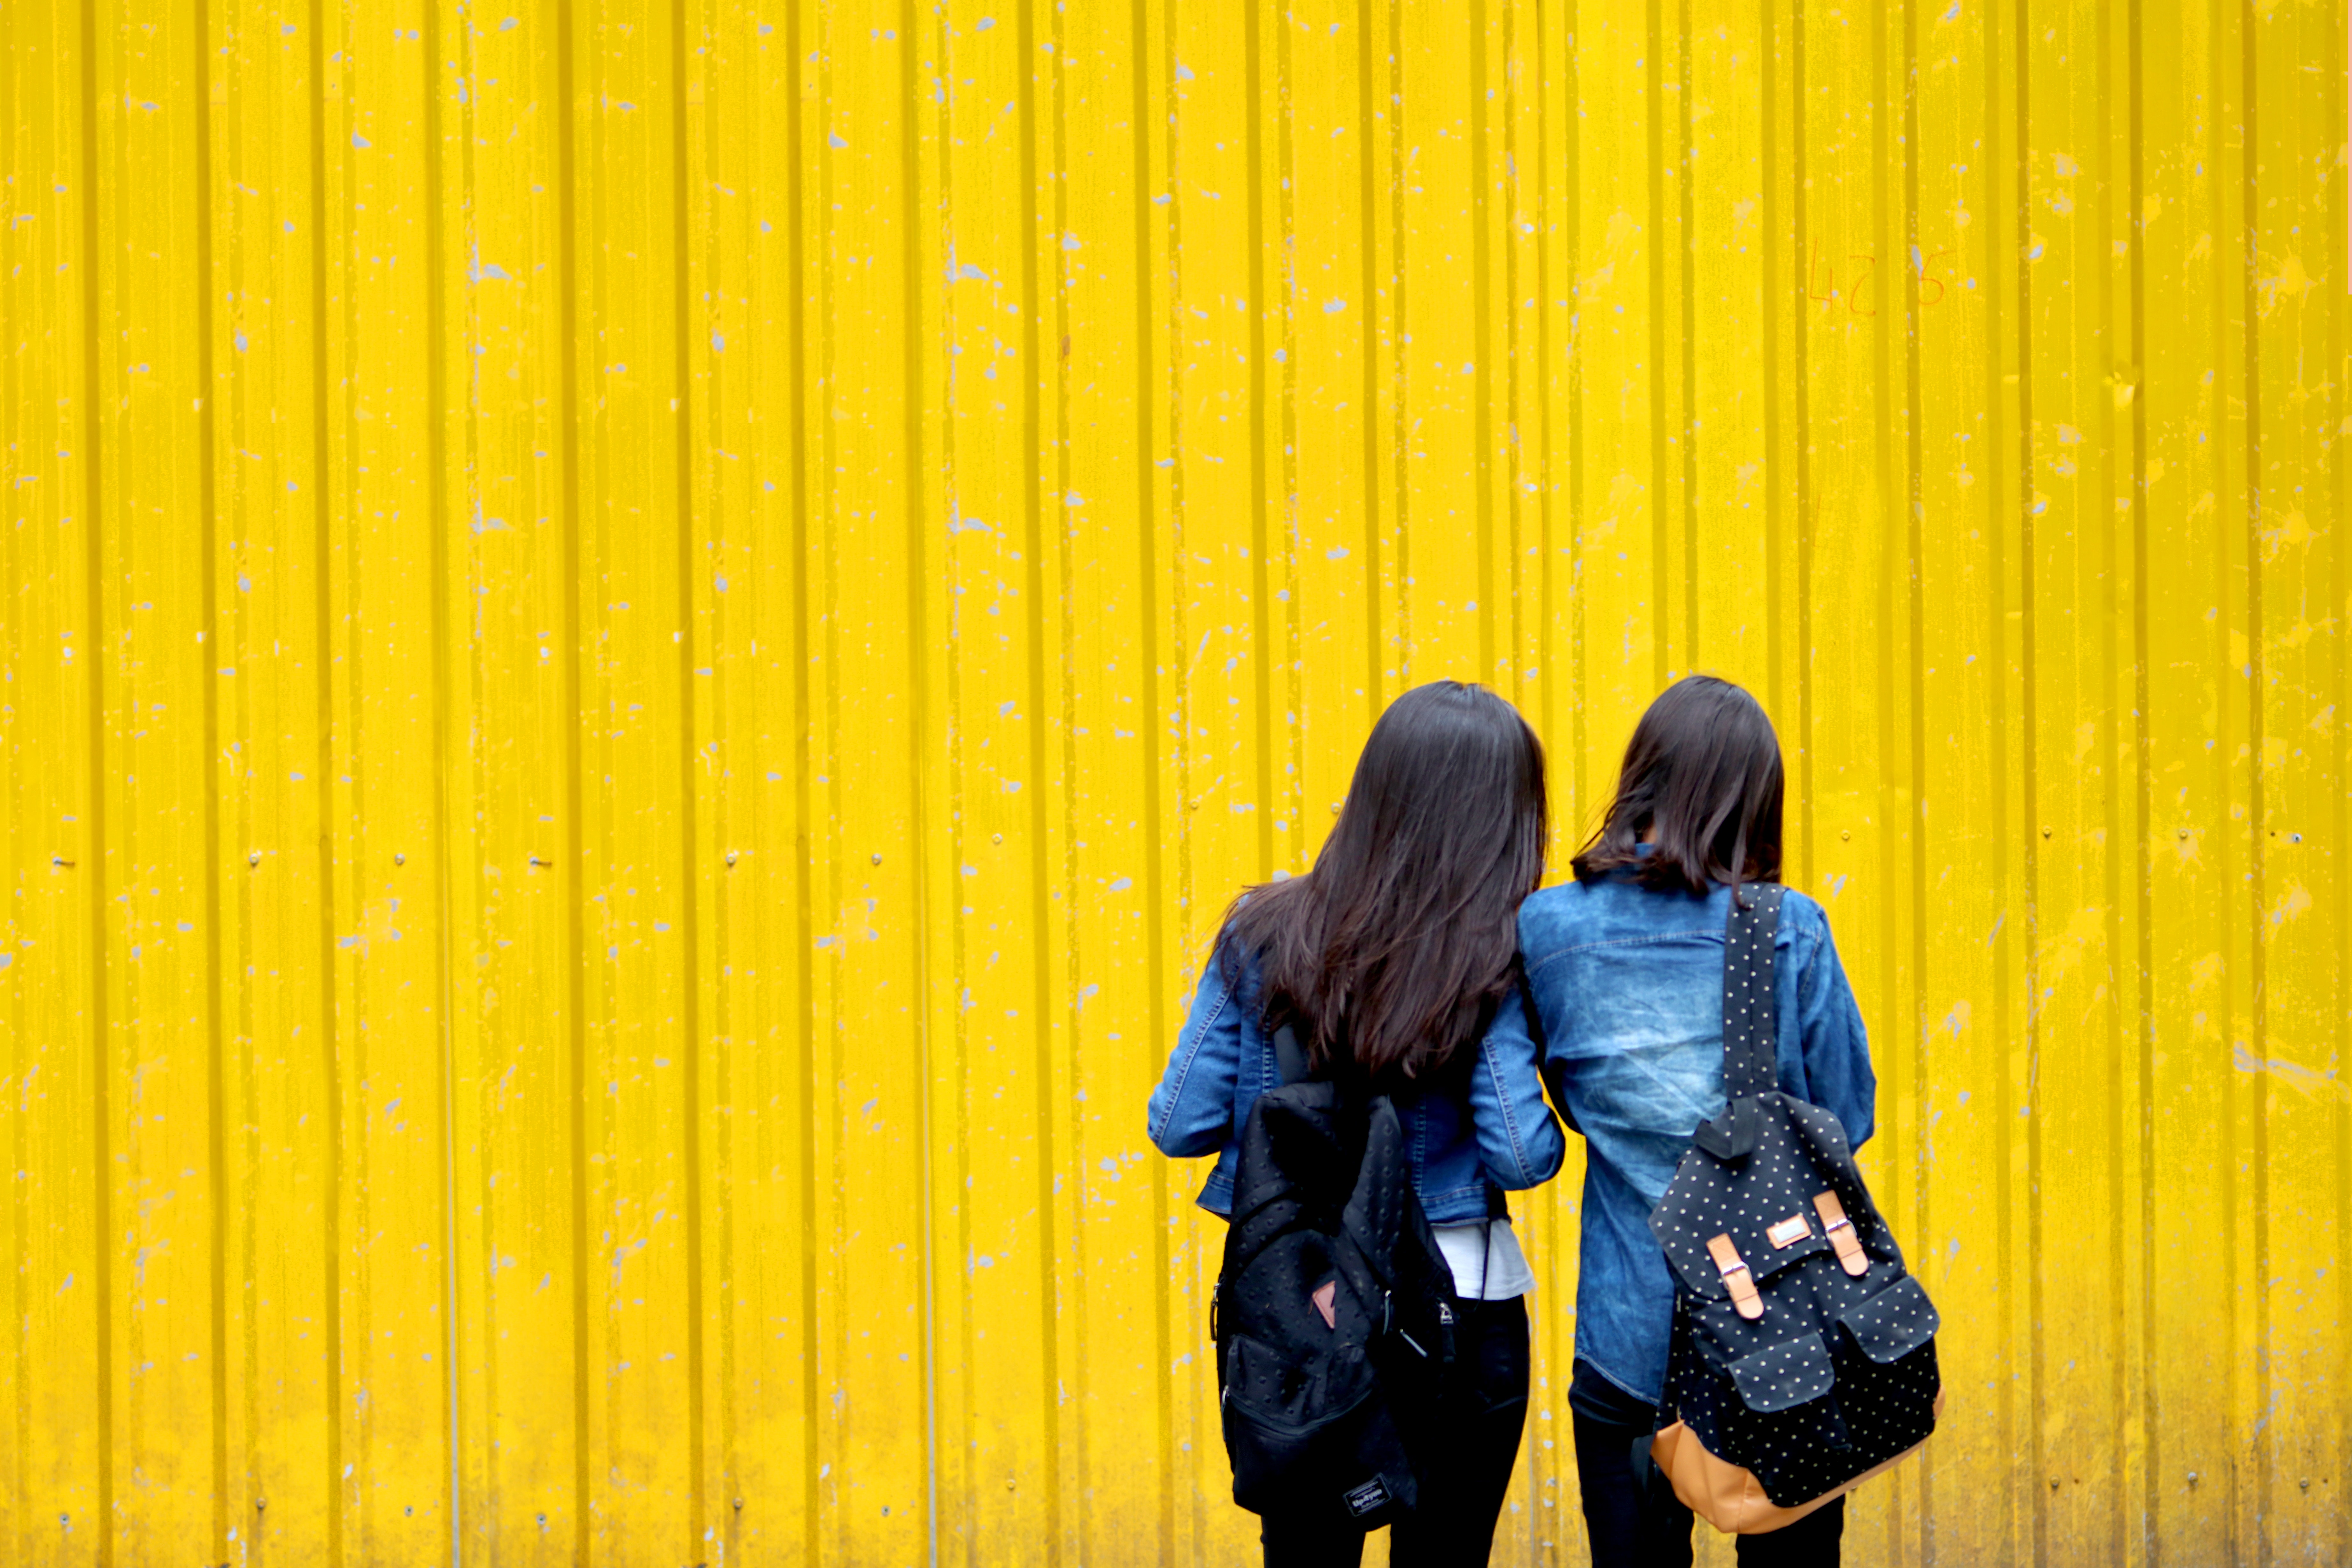
yellow, photograph, blue, people, snapshot, friendship, interaction, smile, photography, fun, happy, plant, child, flower, love, Tints and shades